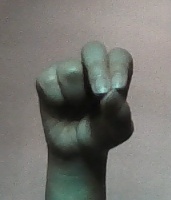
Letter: gaaf